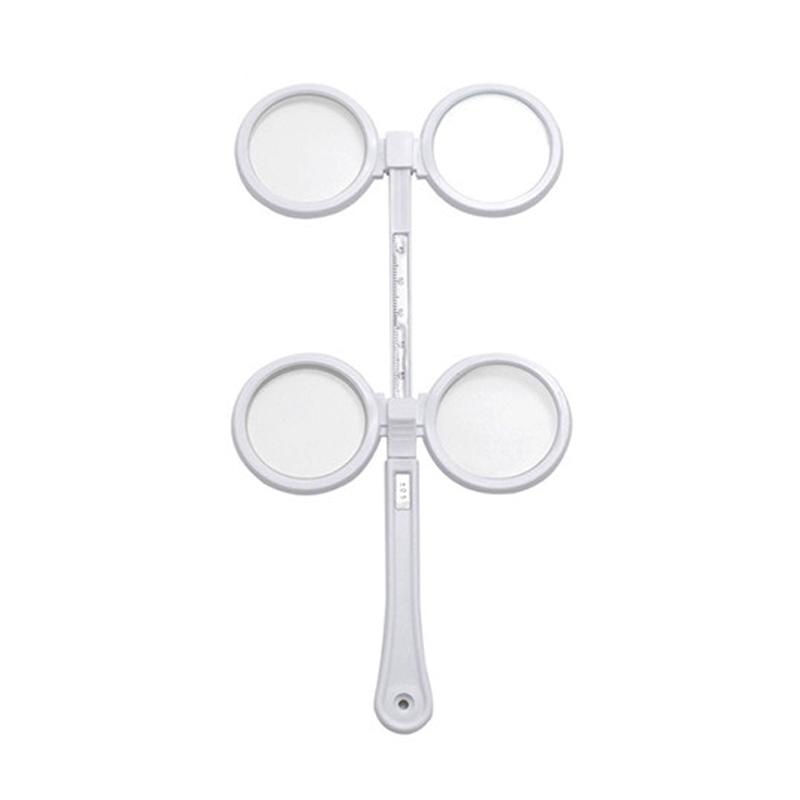
50 (20/30) Children Vision Training Adjustable Interpupillary Distance Flip Racket
Brand: SUNSKY
1. The interpupillary distance range is adjustable from 44 to 87 mm, and can be used by both children and adults 2. High-definition resin lenses are used, the lenses are clear and transparent, and the readings are accurate 3. The frame is sturdy and not heavy, and the operation is convenient and simple 4. Equipped with a matte film vision card, which is non-reflective and clear and easy to read 5. Material: glass lens + plastic 6. Optional degrees: +/-50 degrees, +/-100 degrees, +/-150 degrees, +/-200 degrees, +/-250 degrees, +/-300 degrees, +/-350 degrees, +/-400 degrees 7. Interpupillary distance range: 44-87 mm 8. Product size: 19.8 x 9.9 cm 9. Weight: 118 grams Packing list: -Flip racket x 1 -Vision card x 1 -Instruction manual x 1
Category: Health & Beauty > Personal Care > Vision Care > Eyewear Accessories